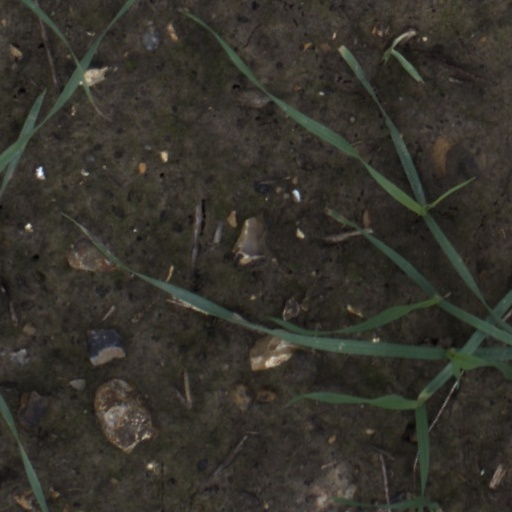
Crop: wheat